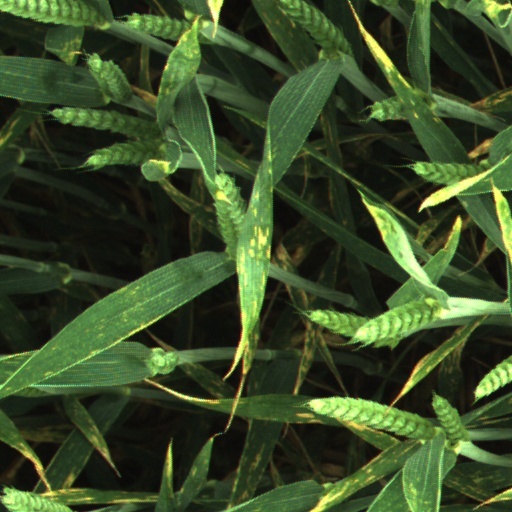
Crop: wheat